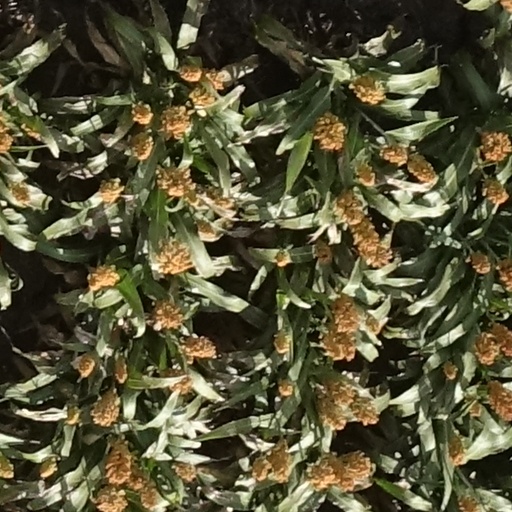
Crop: sorghum